Seroconversion

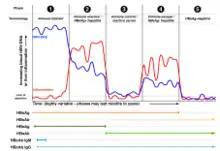
The general stages of seroconversion for hepatitis B, where the line of detectability indicates seropositivity

In immunology, seroconversion is the development of specific antibodies in the blood serum as a result of infection or immunization, including vaccination. During infection or immunization, antigens enter the blood, and the immune system begins to produce antibodies in response. Before seroconversion, the antigen itself may or may not be detectable, but the antibody is absent. During seroconversion, the antibody is present but not yet detectable. After seroconversion, the antibody is detectable by standard techniques and remains detectable unless the individual seroreverts, in a phenomenon called seroreversion, or loss of antibody detectability, which can occur due to weakening of the immune system or decreasing antibody concentrations over time. Seroconversion refers the production of specific antibodies against specific antigens, meaning that a single infection could cause multiple waves of seroconversion against different antigens. Similarly, a single antigen could cause multiple waves of seroconversion with different classes of antibodies. For example, most antigens prompt seroconversion for the IgM class of antibodies first, and subsequently the IgG class.